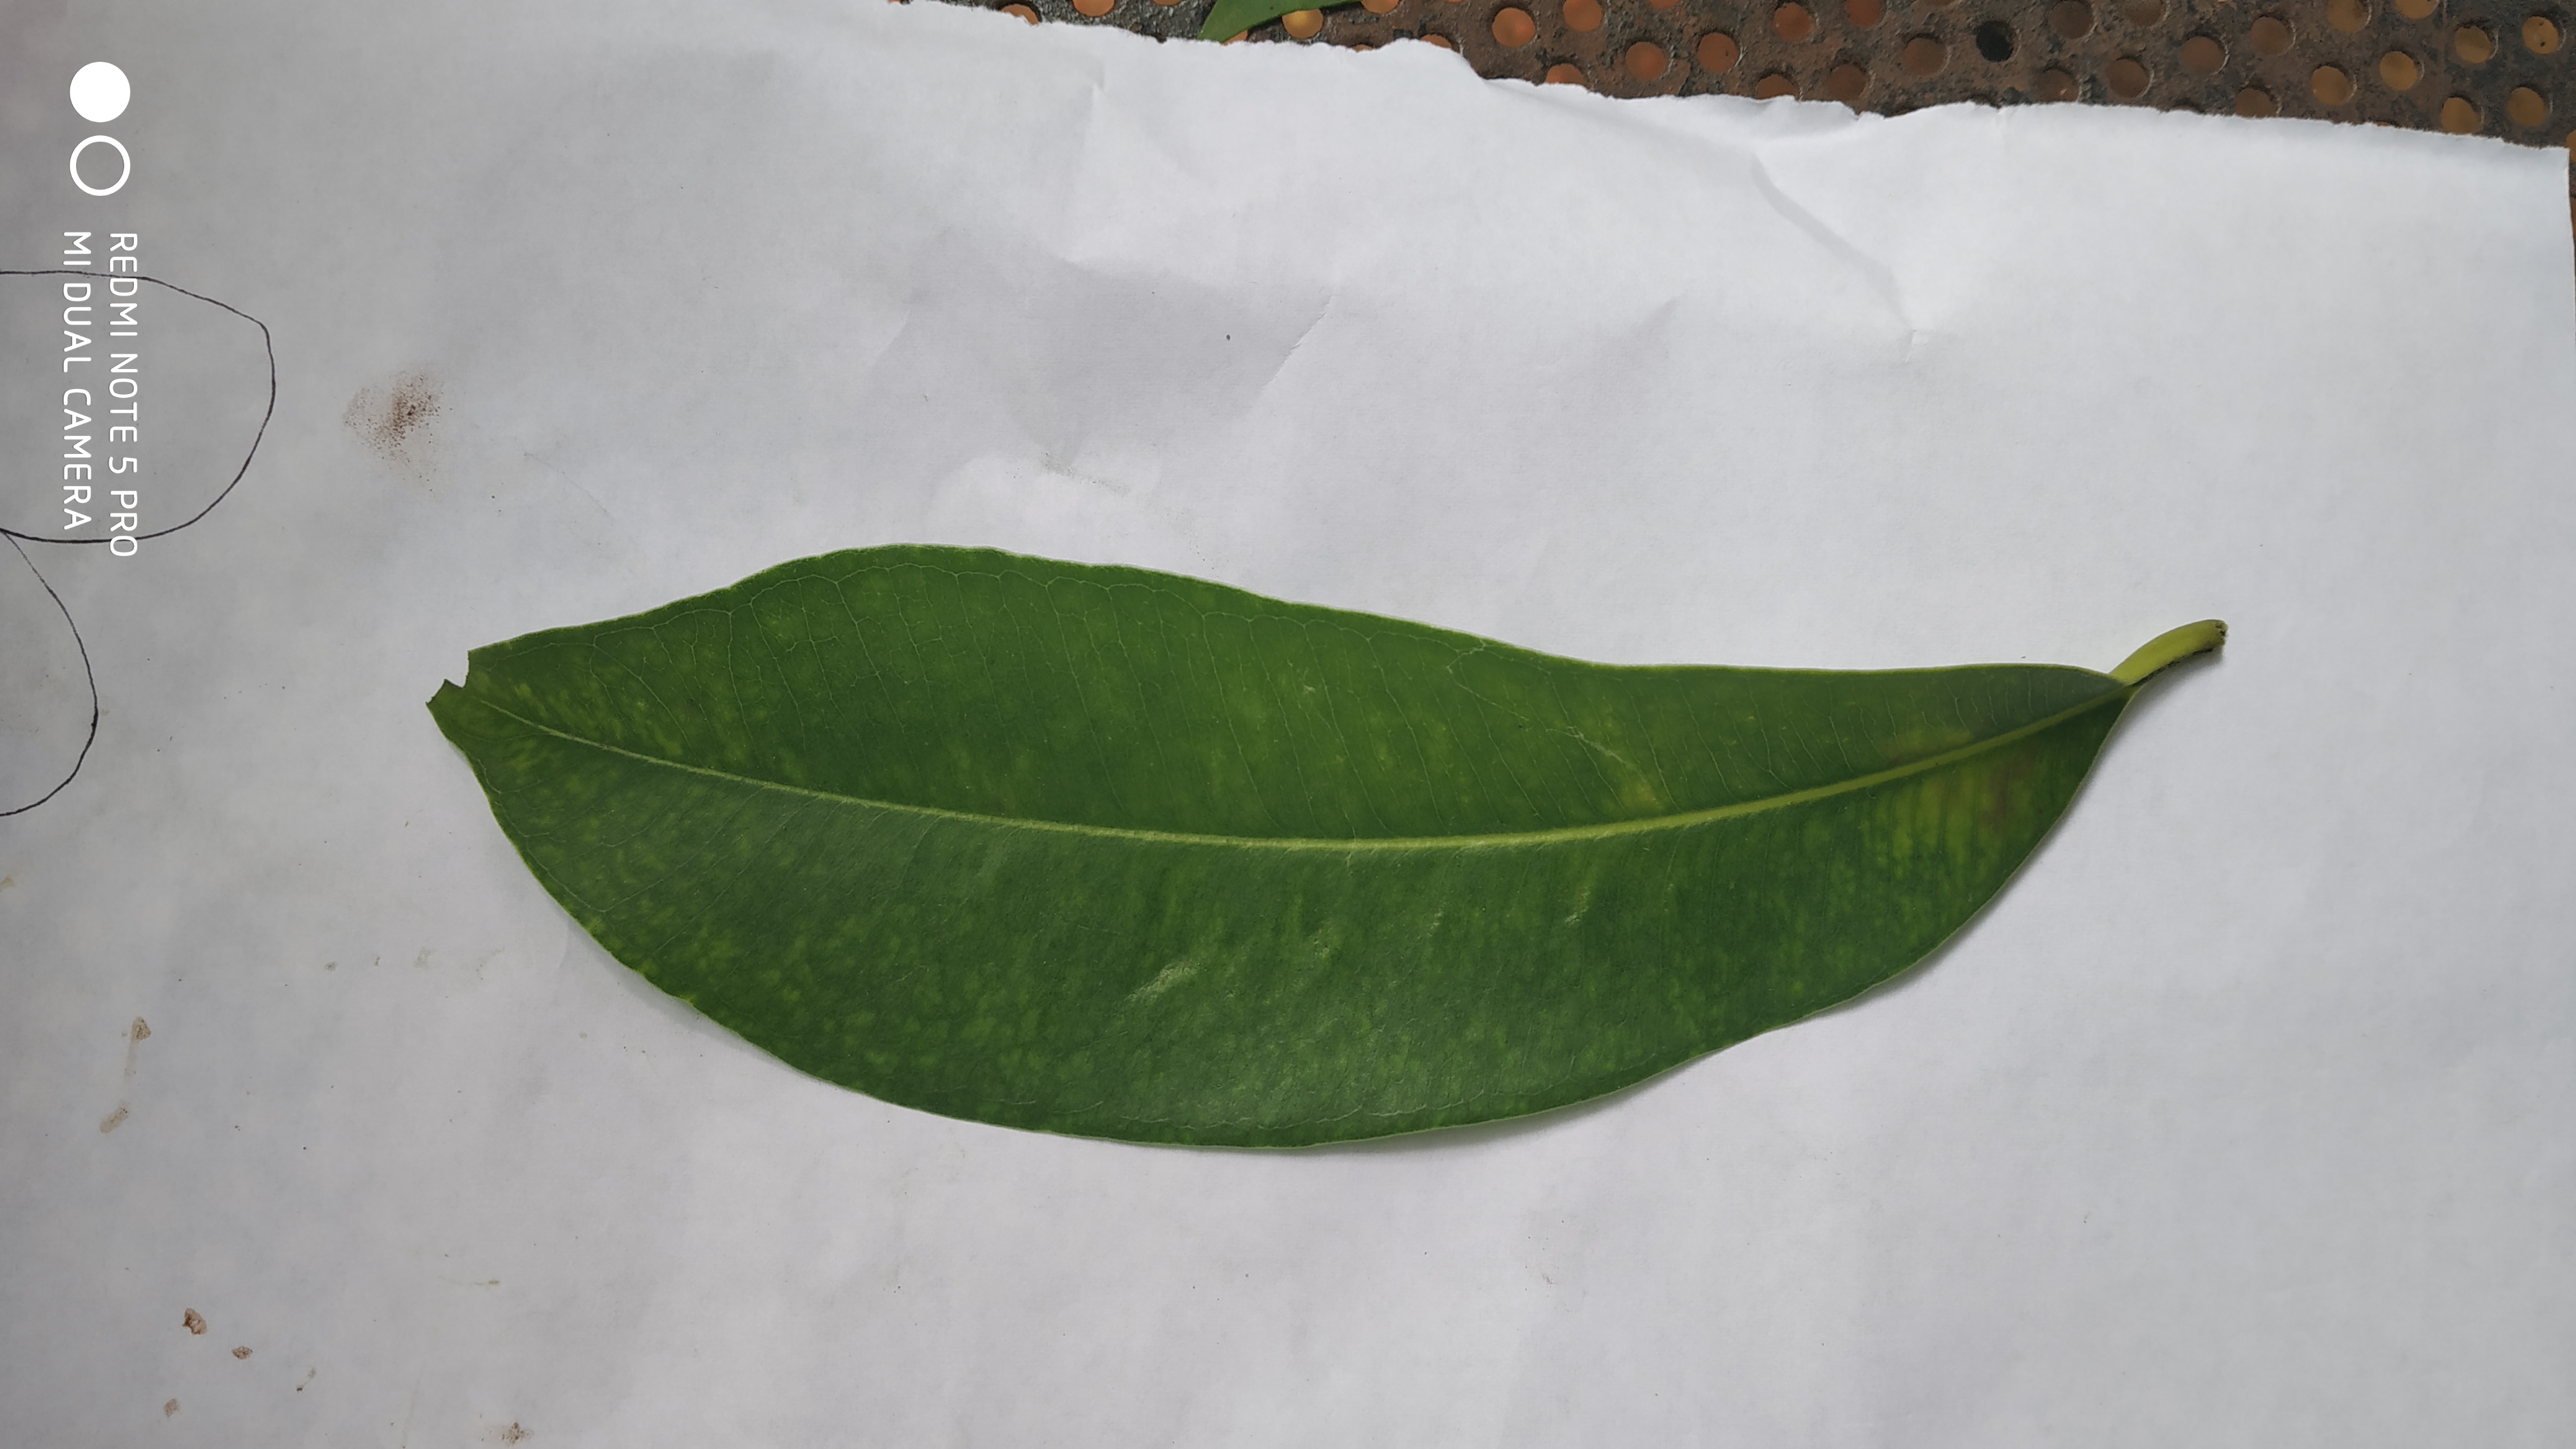
Plant: Nerale